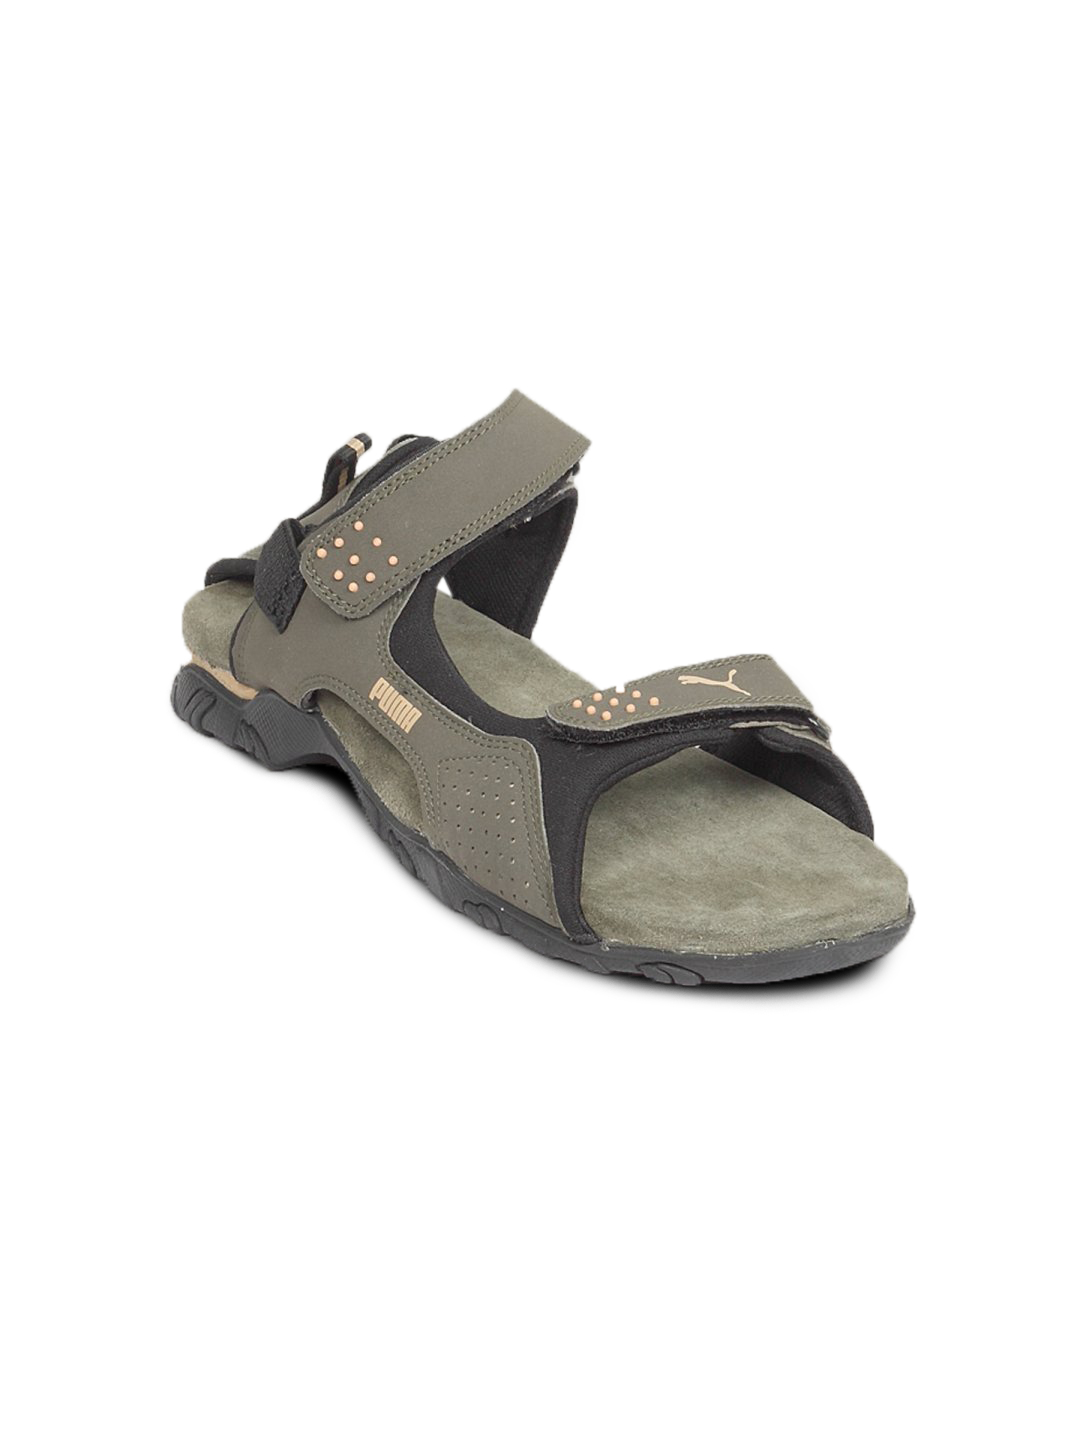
Puma Men Gypsy Olive Sandals
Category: Footwear / Sandal / Sandals
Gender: Men
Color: Olive
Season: Fall 2010
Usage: Sports